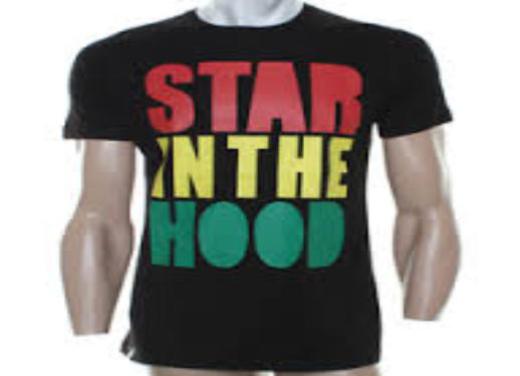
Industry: Clothes